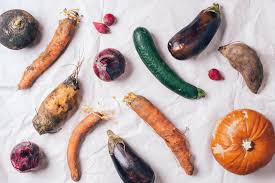
Waste category: biological